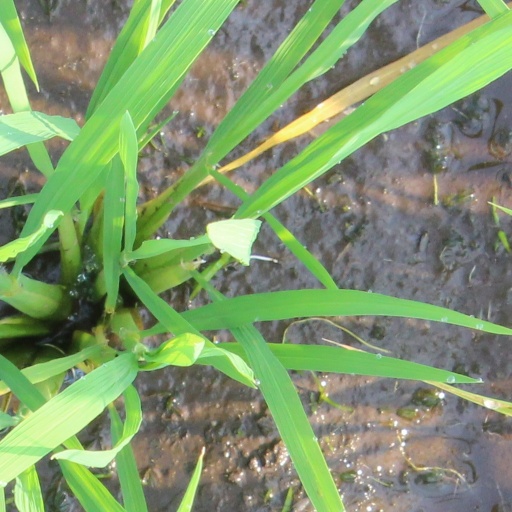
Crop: rice